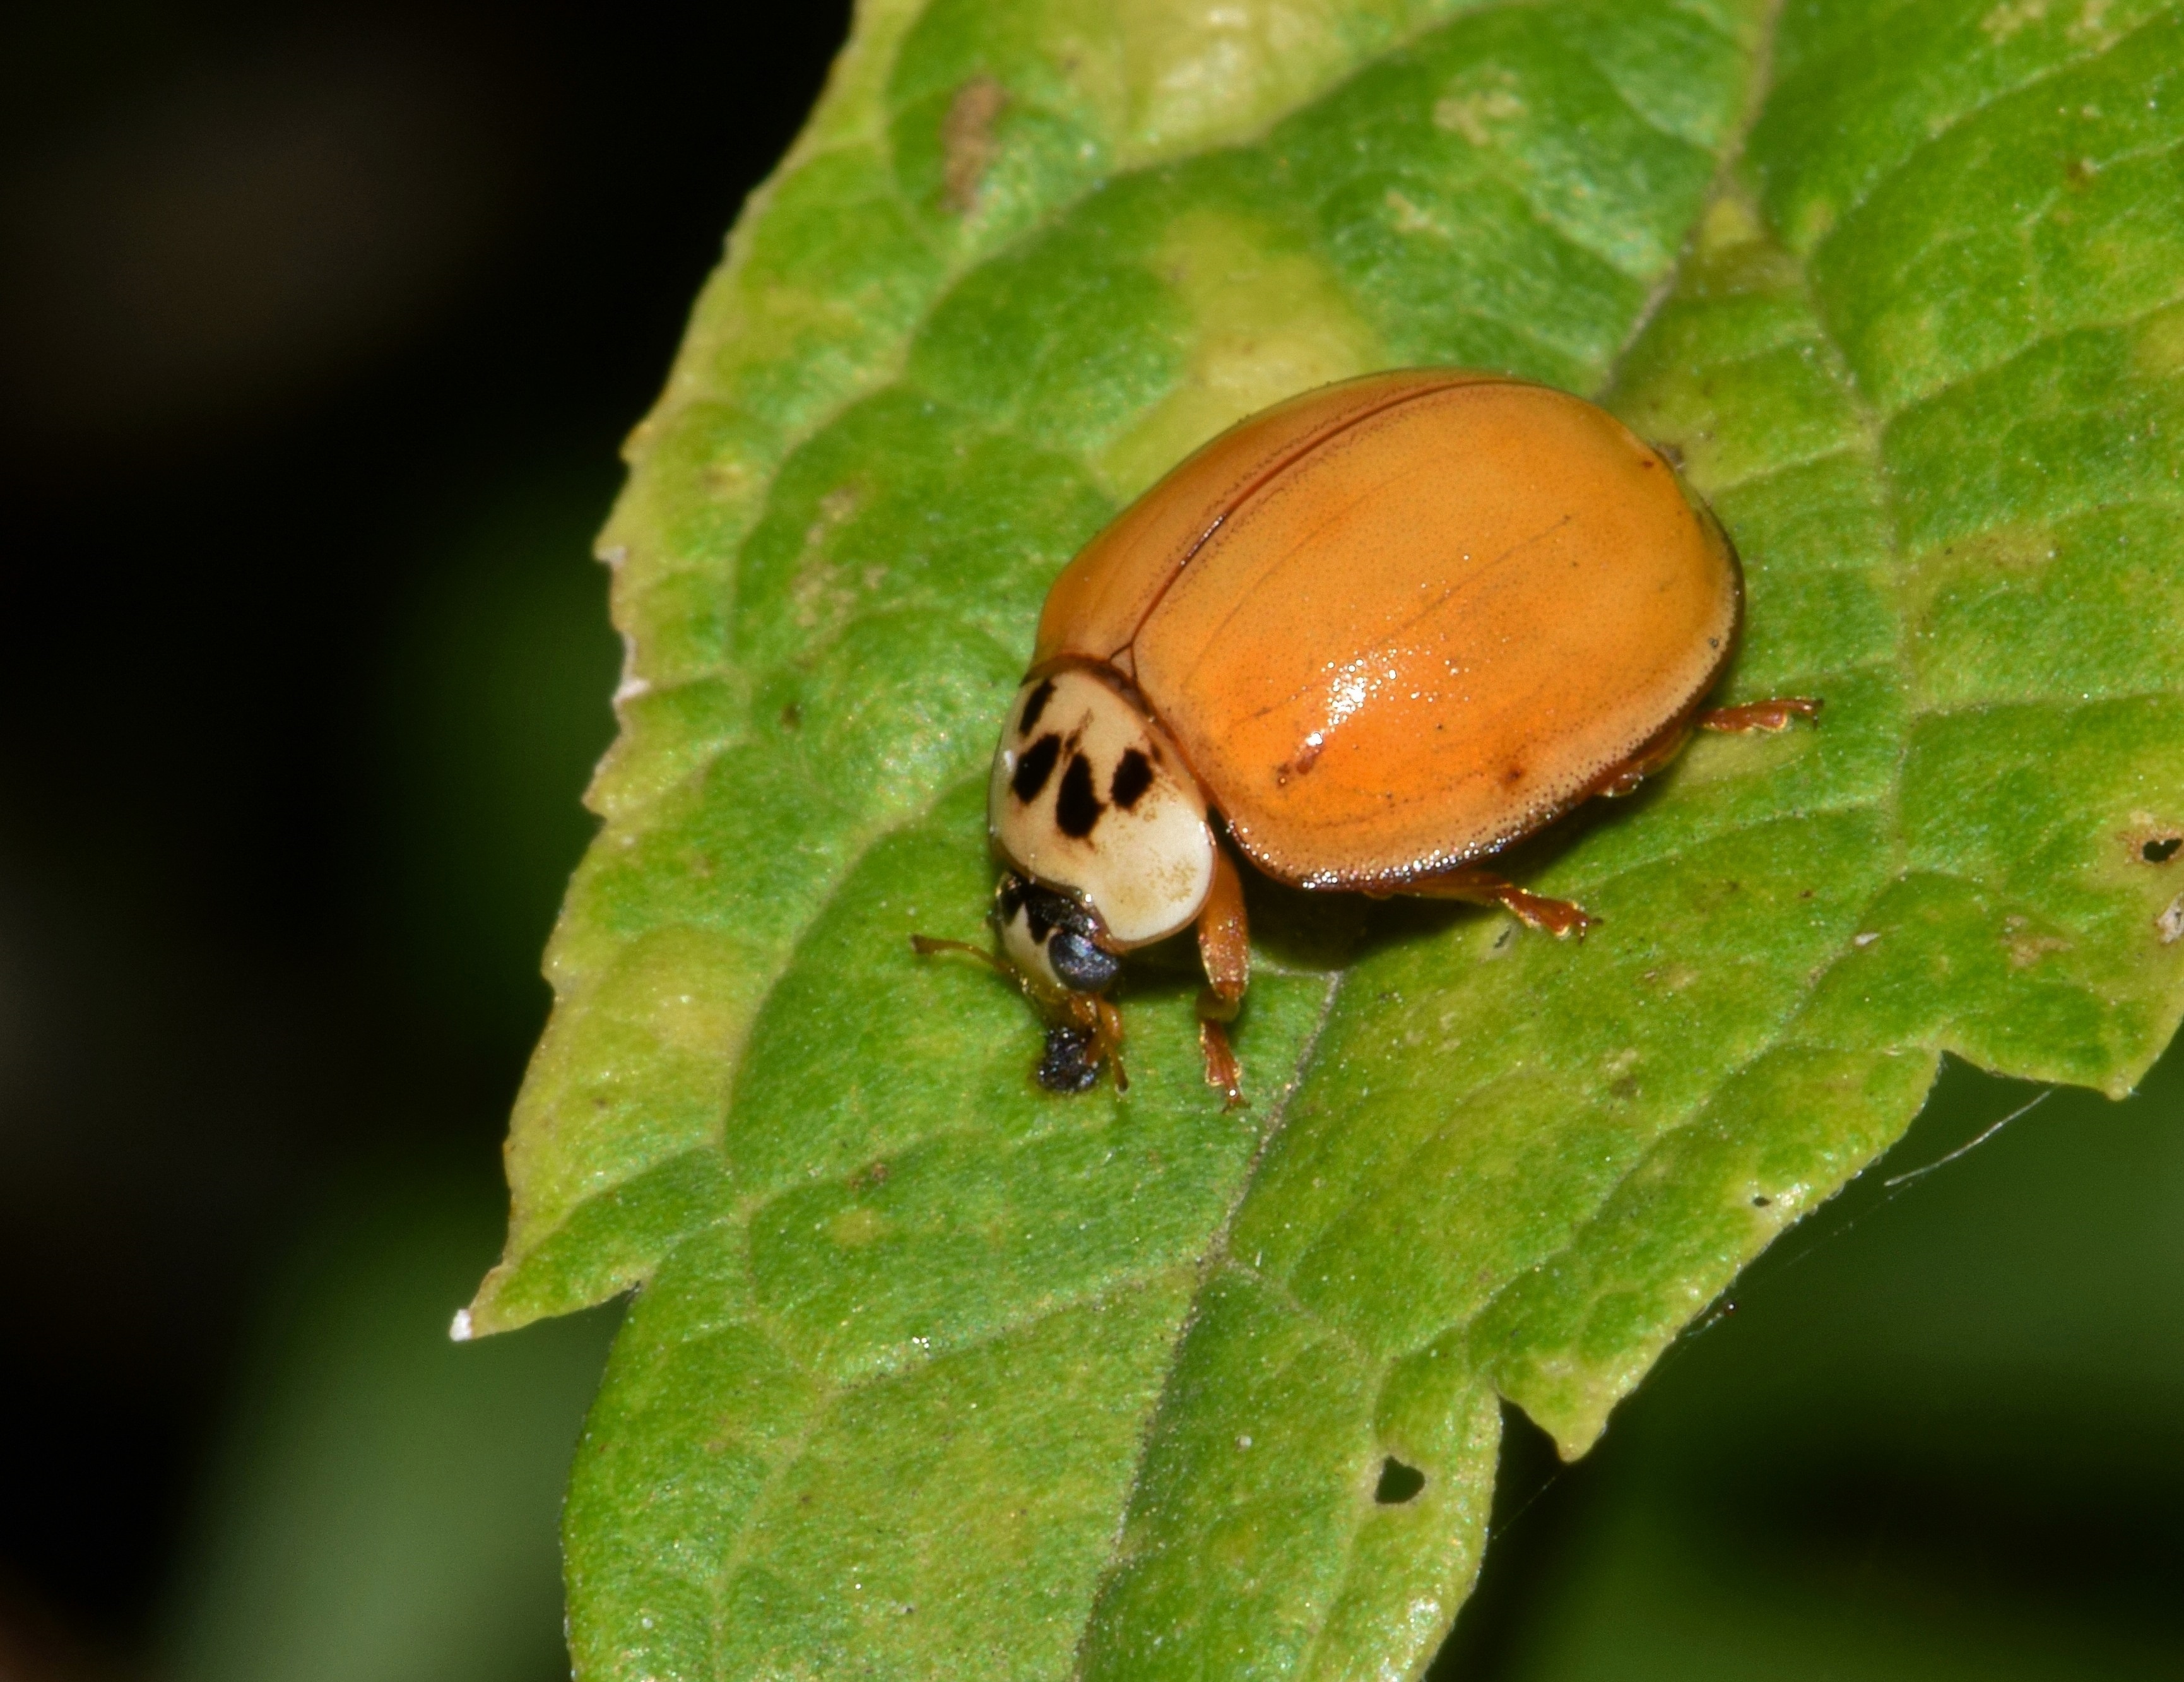
nature, bokeh, leaf, green, insect, macro, biology, ladybug, bug, fauna, ladybird, invertebrate, close up, entomology, multicolored, beetle, macro photography, arthropod, winged insect, flying insect, leaf beetle, lady beetle, harlequin lady beetle, multivariate, pumpkin lady beetle, orange bug, harmonia axyridis